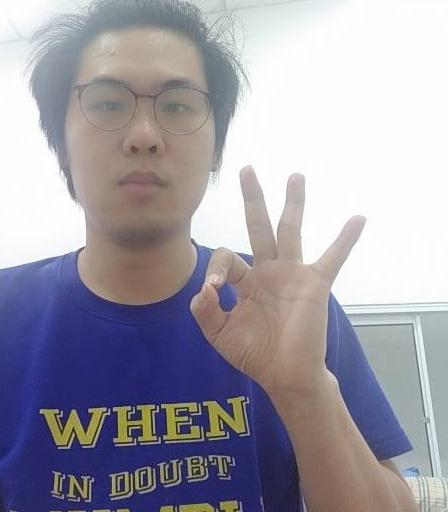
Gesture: ok